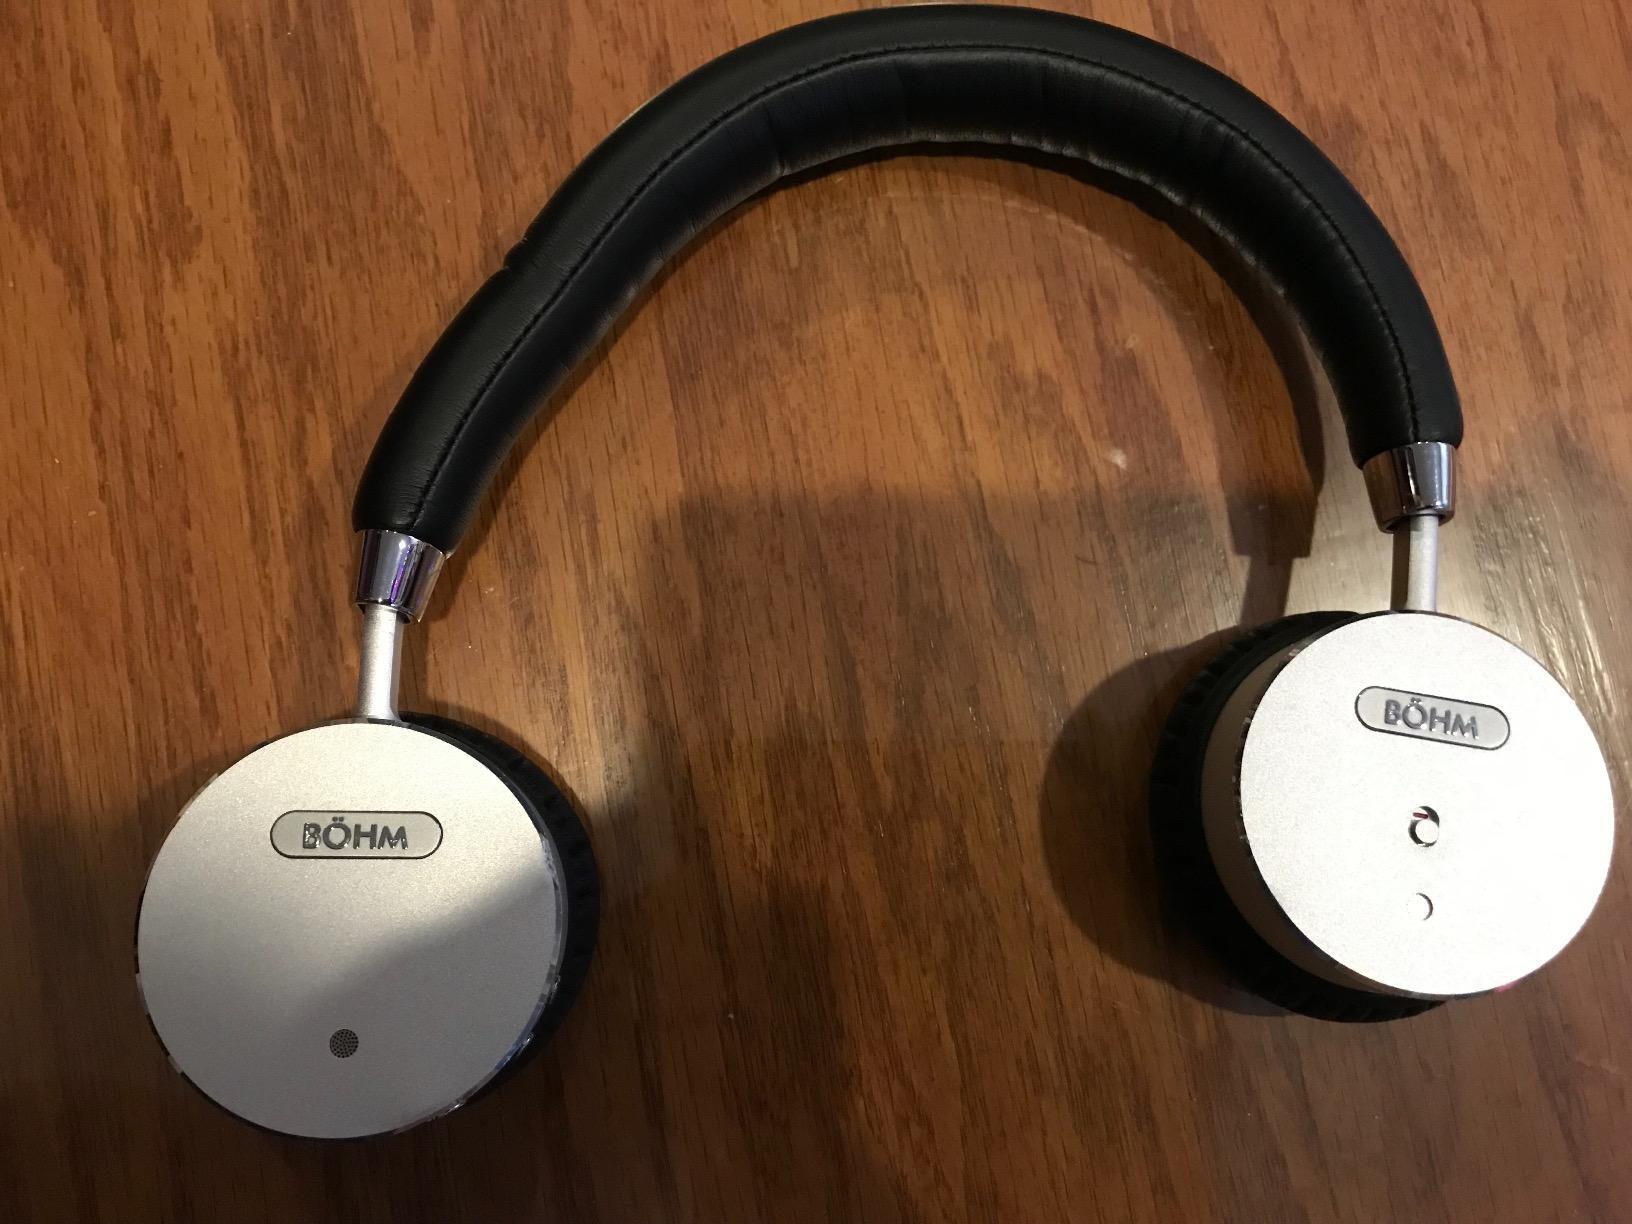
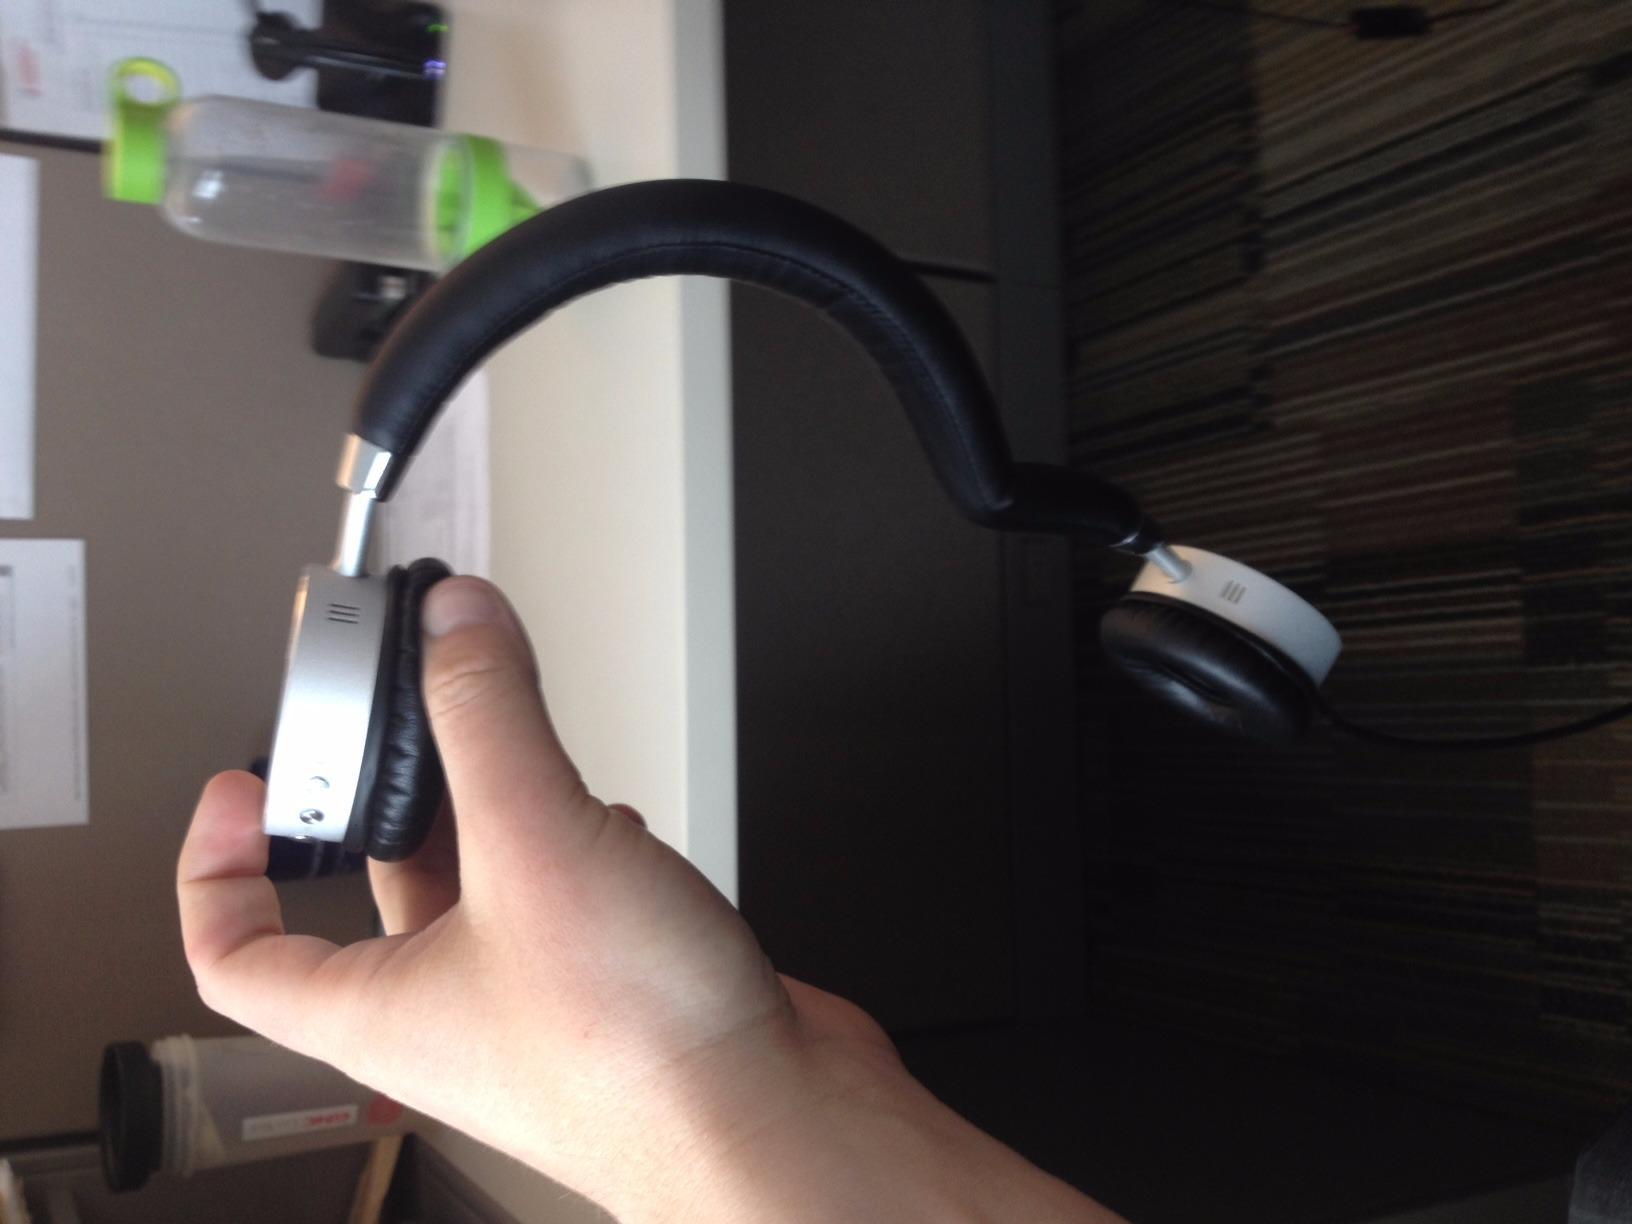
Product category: headphones
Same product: yes